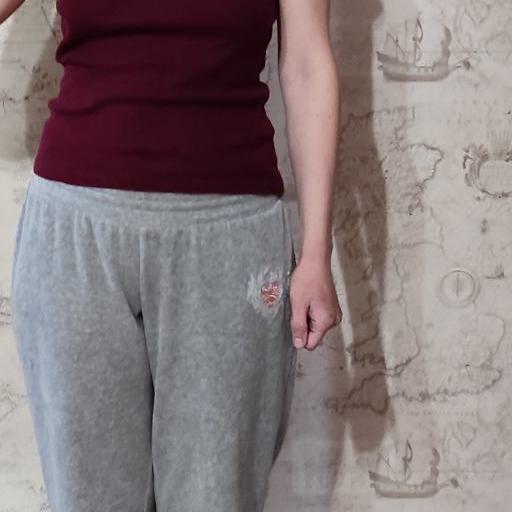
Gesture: no_gesture